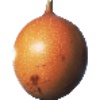
Label: granadilla